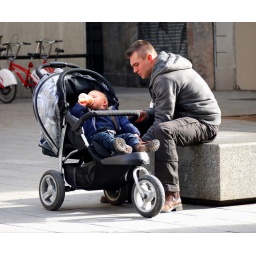
A young father feeds his baby with a bottle in a street of Barcelona